Answer in natural language. Which point is closer to the camera taking this photo, point B  or point C? Choose between the following options: B or C
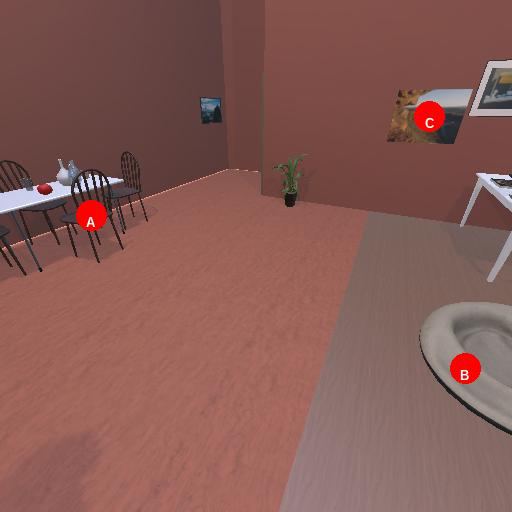
<answer>B</answer>